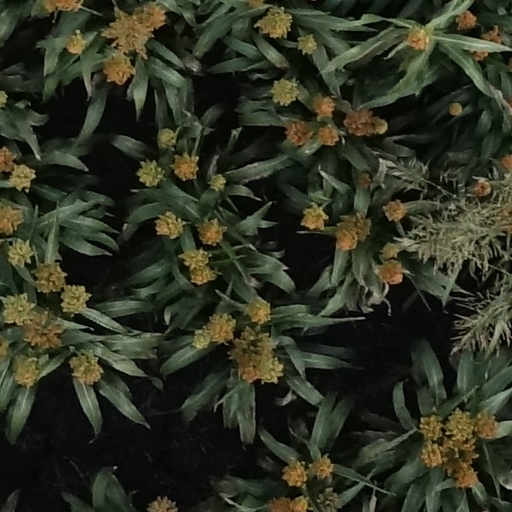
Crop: sorghum